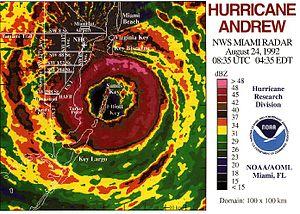
La dernière image radar prise par le radar WSR-57 de Miami, Floride, situé sur le toit du National Hurricane Center. L'image est du 24 août 1992 à 0835 GMT. L'antenne a ensuite été soufflée par l'ouragan Andrew.
Le WSR-57 était le principal radar météorologique utilisé aux États-Unis à partir de 1957 et pour une période de 35 ans. Il s’agissait du premier radar américain moderne à être déployé en réseau par le National Weather Service. Il a été remplacé depuis par les radars du réseau NEXRAD.